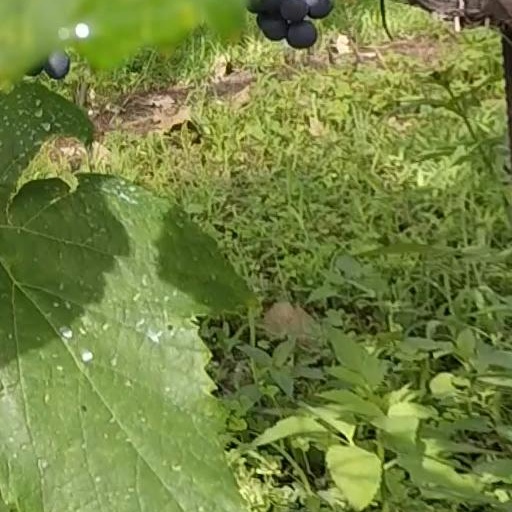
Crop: grape